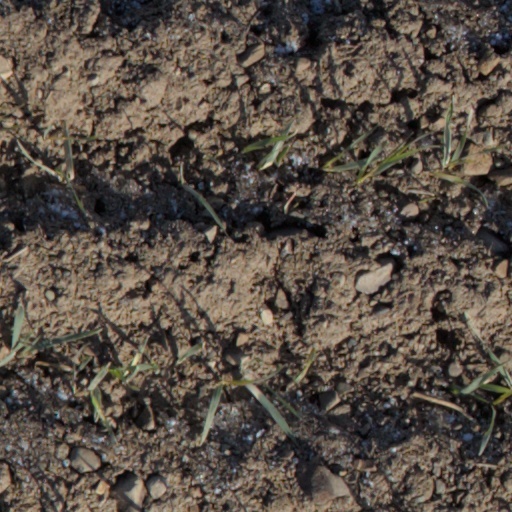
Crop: wheat